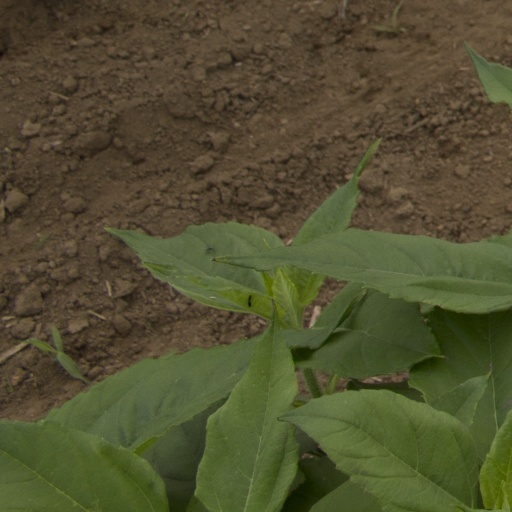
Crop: Jerusalem artichoke